Jorge Masetti

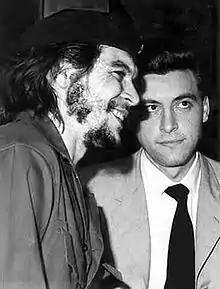
Masetti (right) with Che Guevara (left)

Jorge José Ricardo Masetti Blanco (born 31 May 1929; disappeared 21 April 1964), also known as "Commander Segundo", was an Argentinean journalist and guerrilla leader. Born in Avellaneda, Masetti entered the jungle at Salta and after 21 April 1964 was not heard from again. He was the founder and the first director of the Cuban news agency Prensa Latina, and became the leader of one of Argentina's first guerrilla organizations, the Guevarist People's Guerrilla Army.